Tapas Sargharia

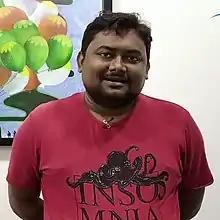

Tapas Sargharia (born 30 November 1984) an India film director, actor and screenwriter, who works mainly in Ollywood.